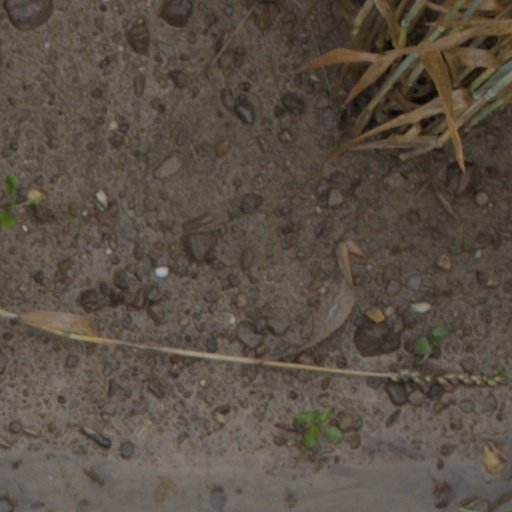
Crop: wheat